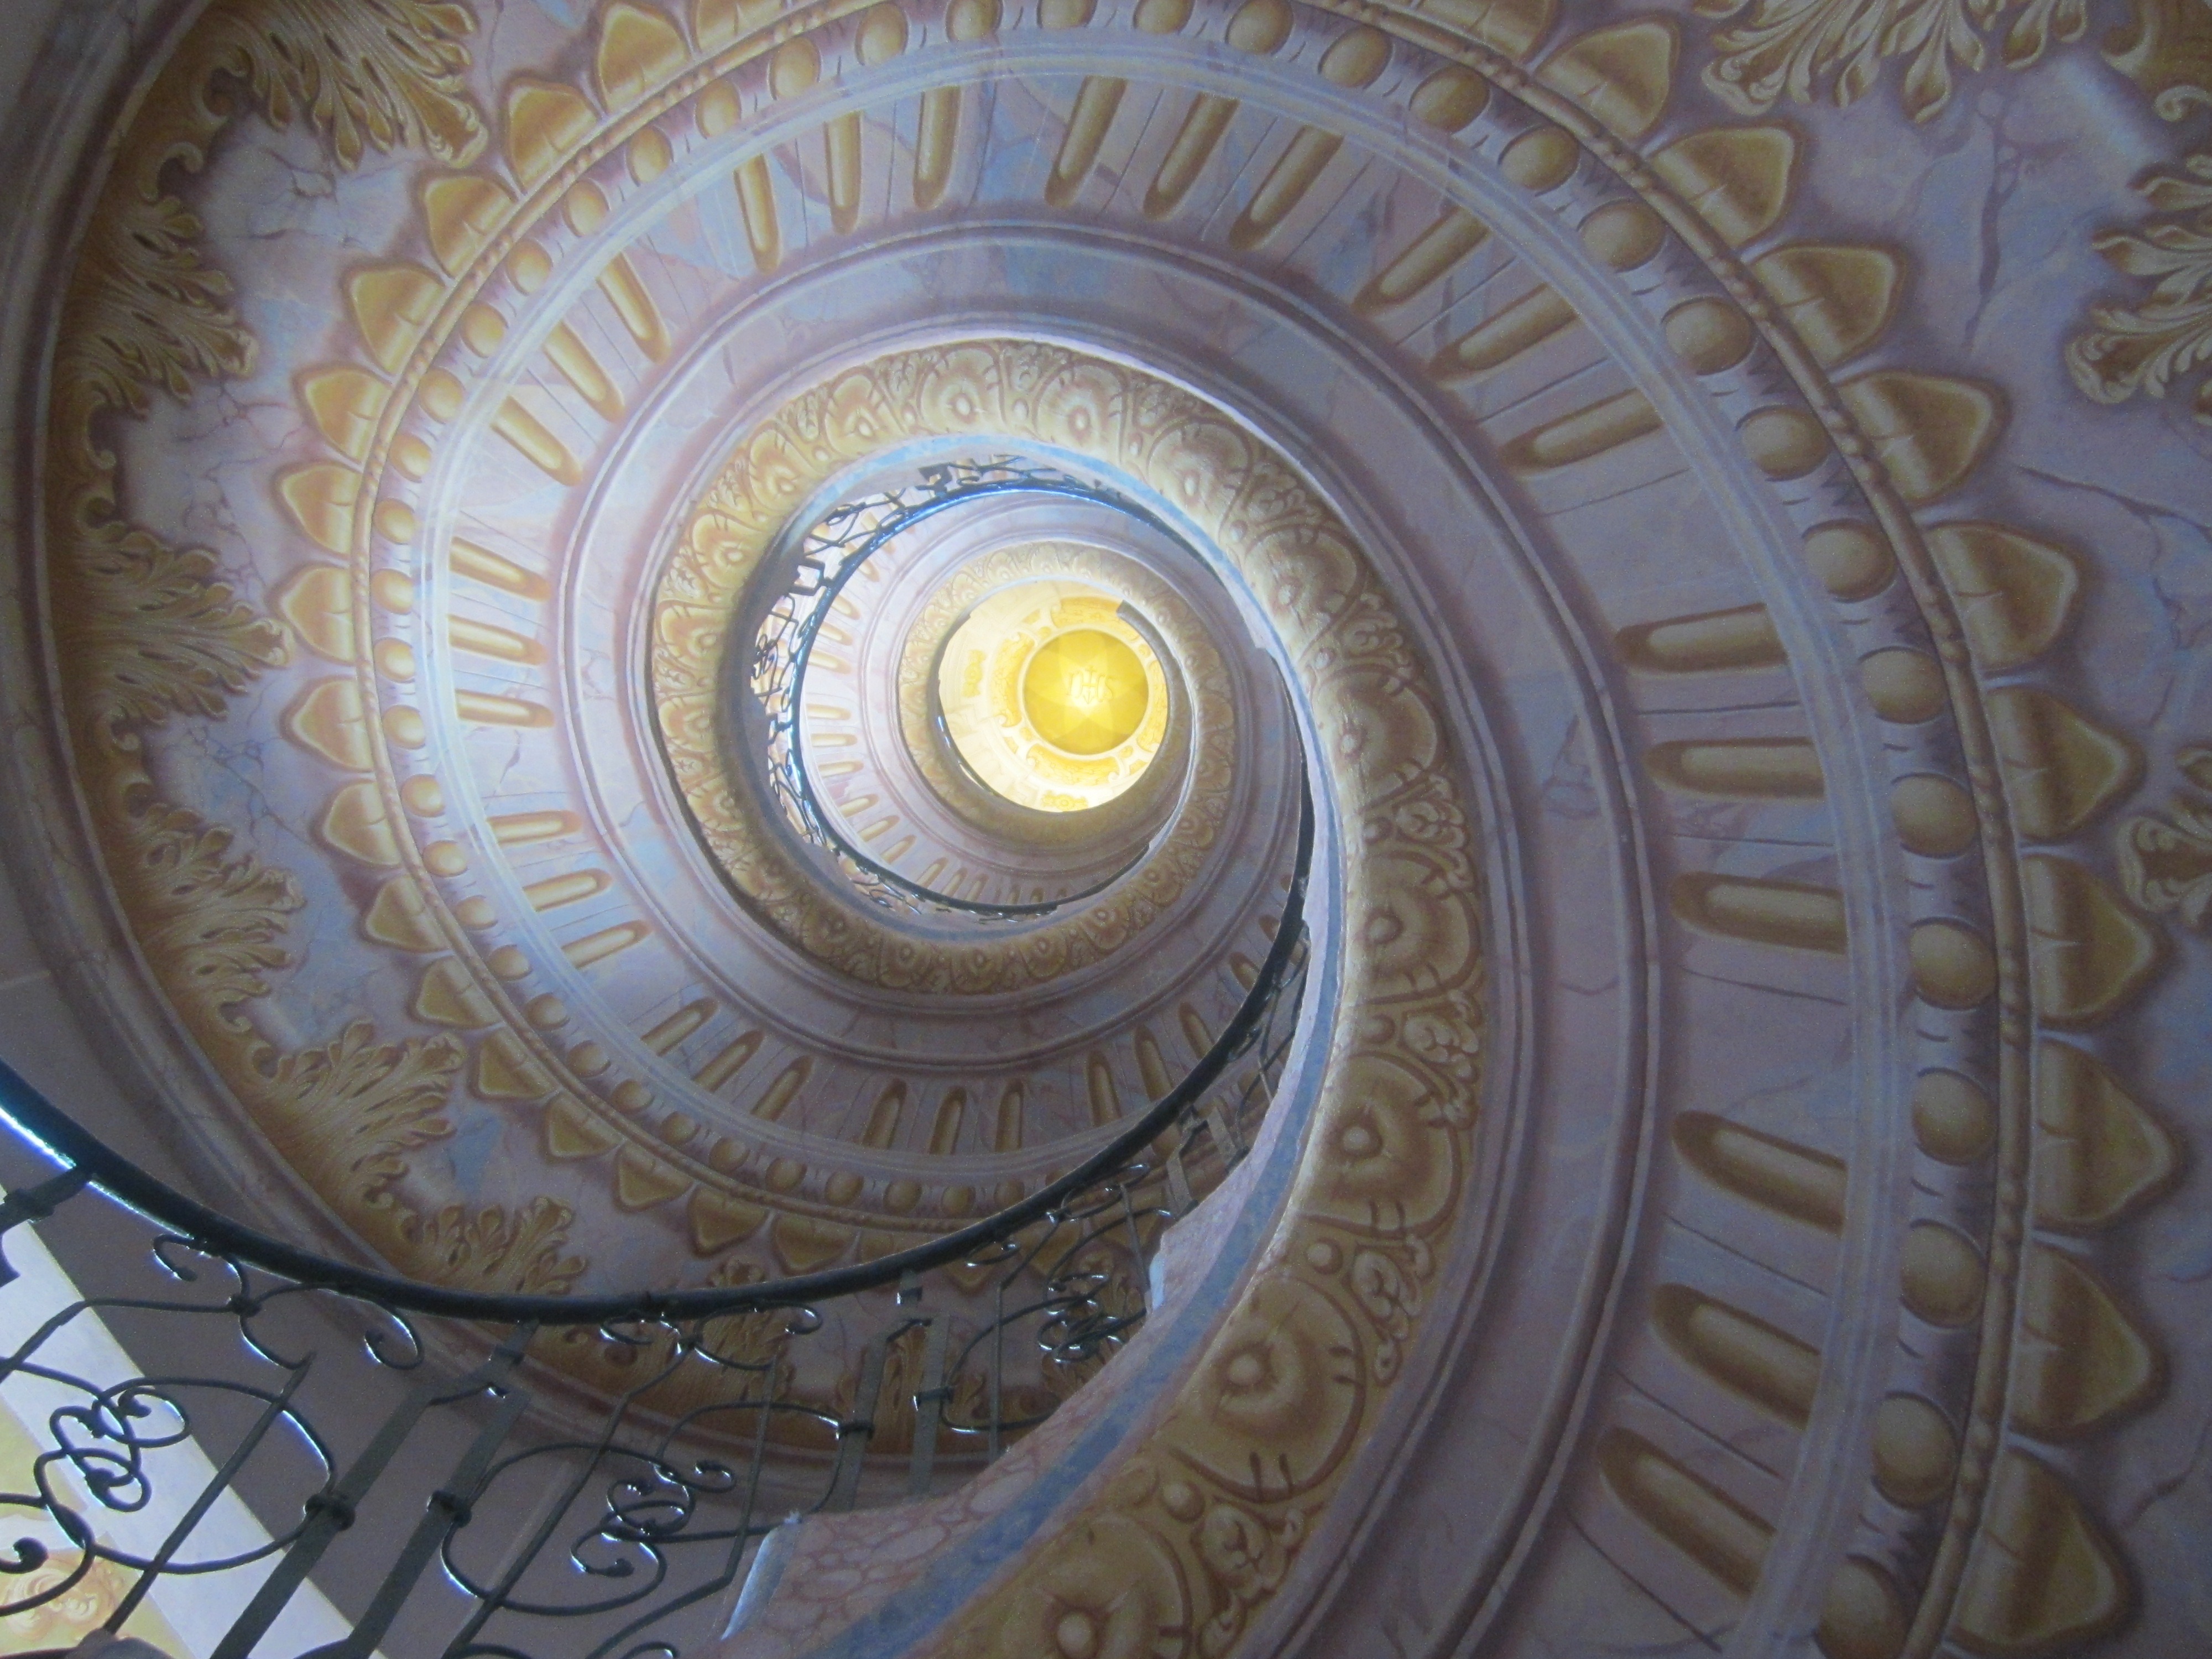
spiral, staircase, ceiling, spiral staircase, circle, art, snail, dome, carving